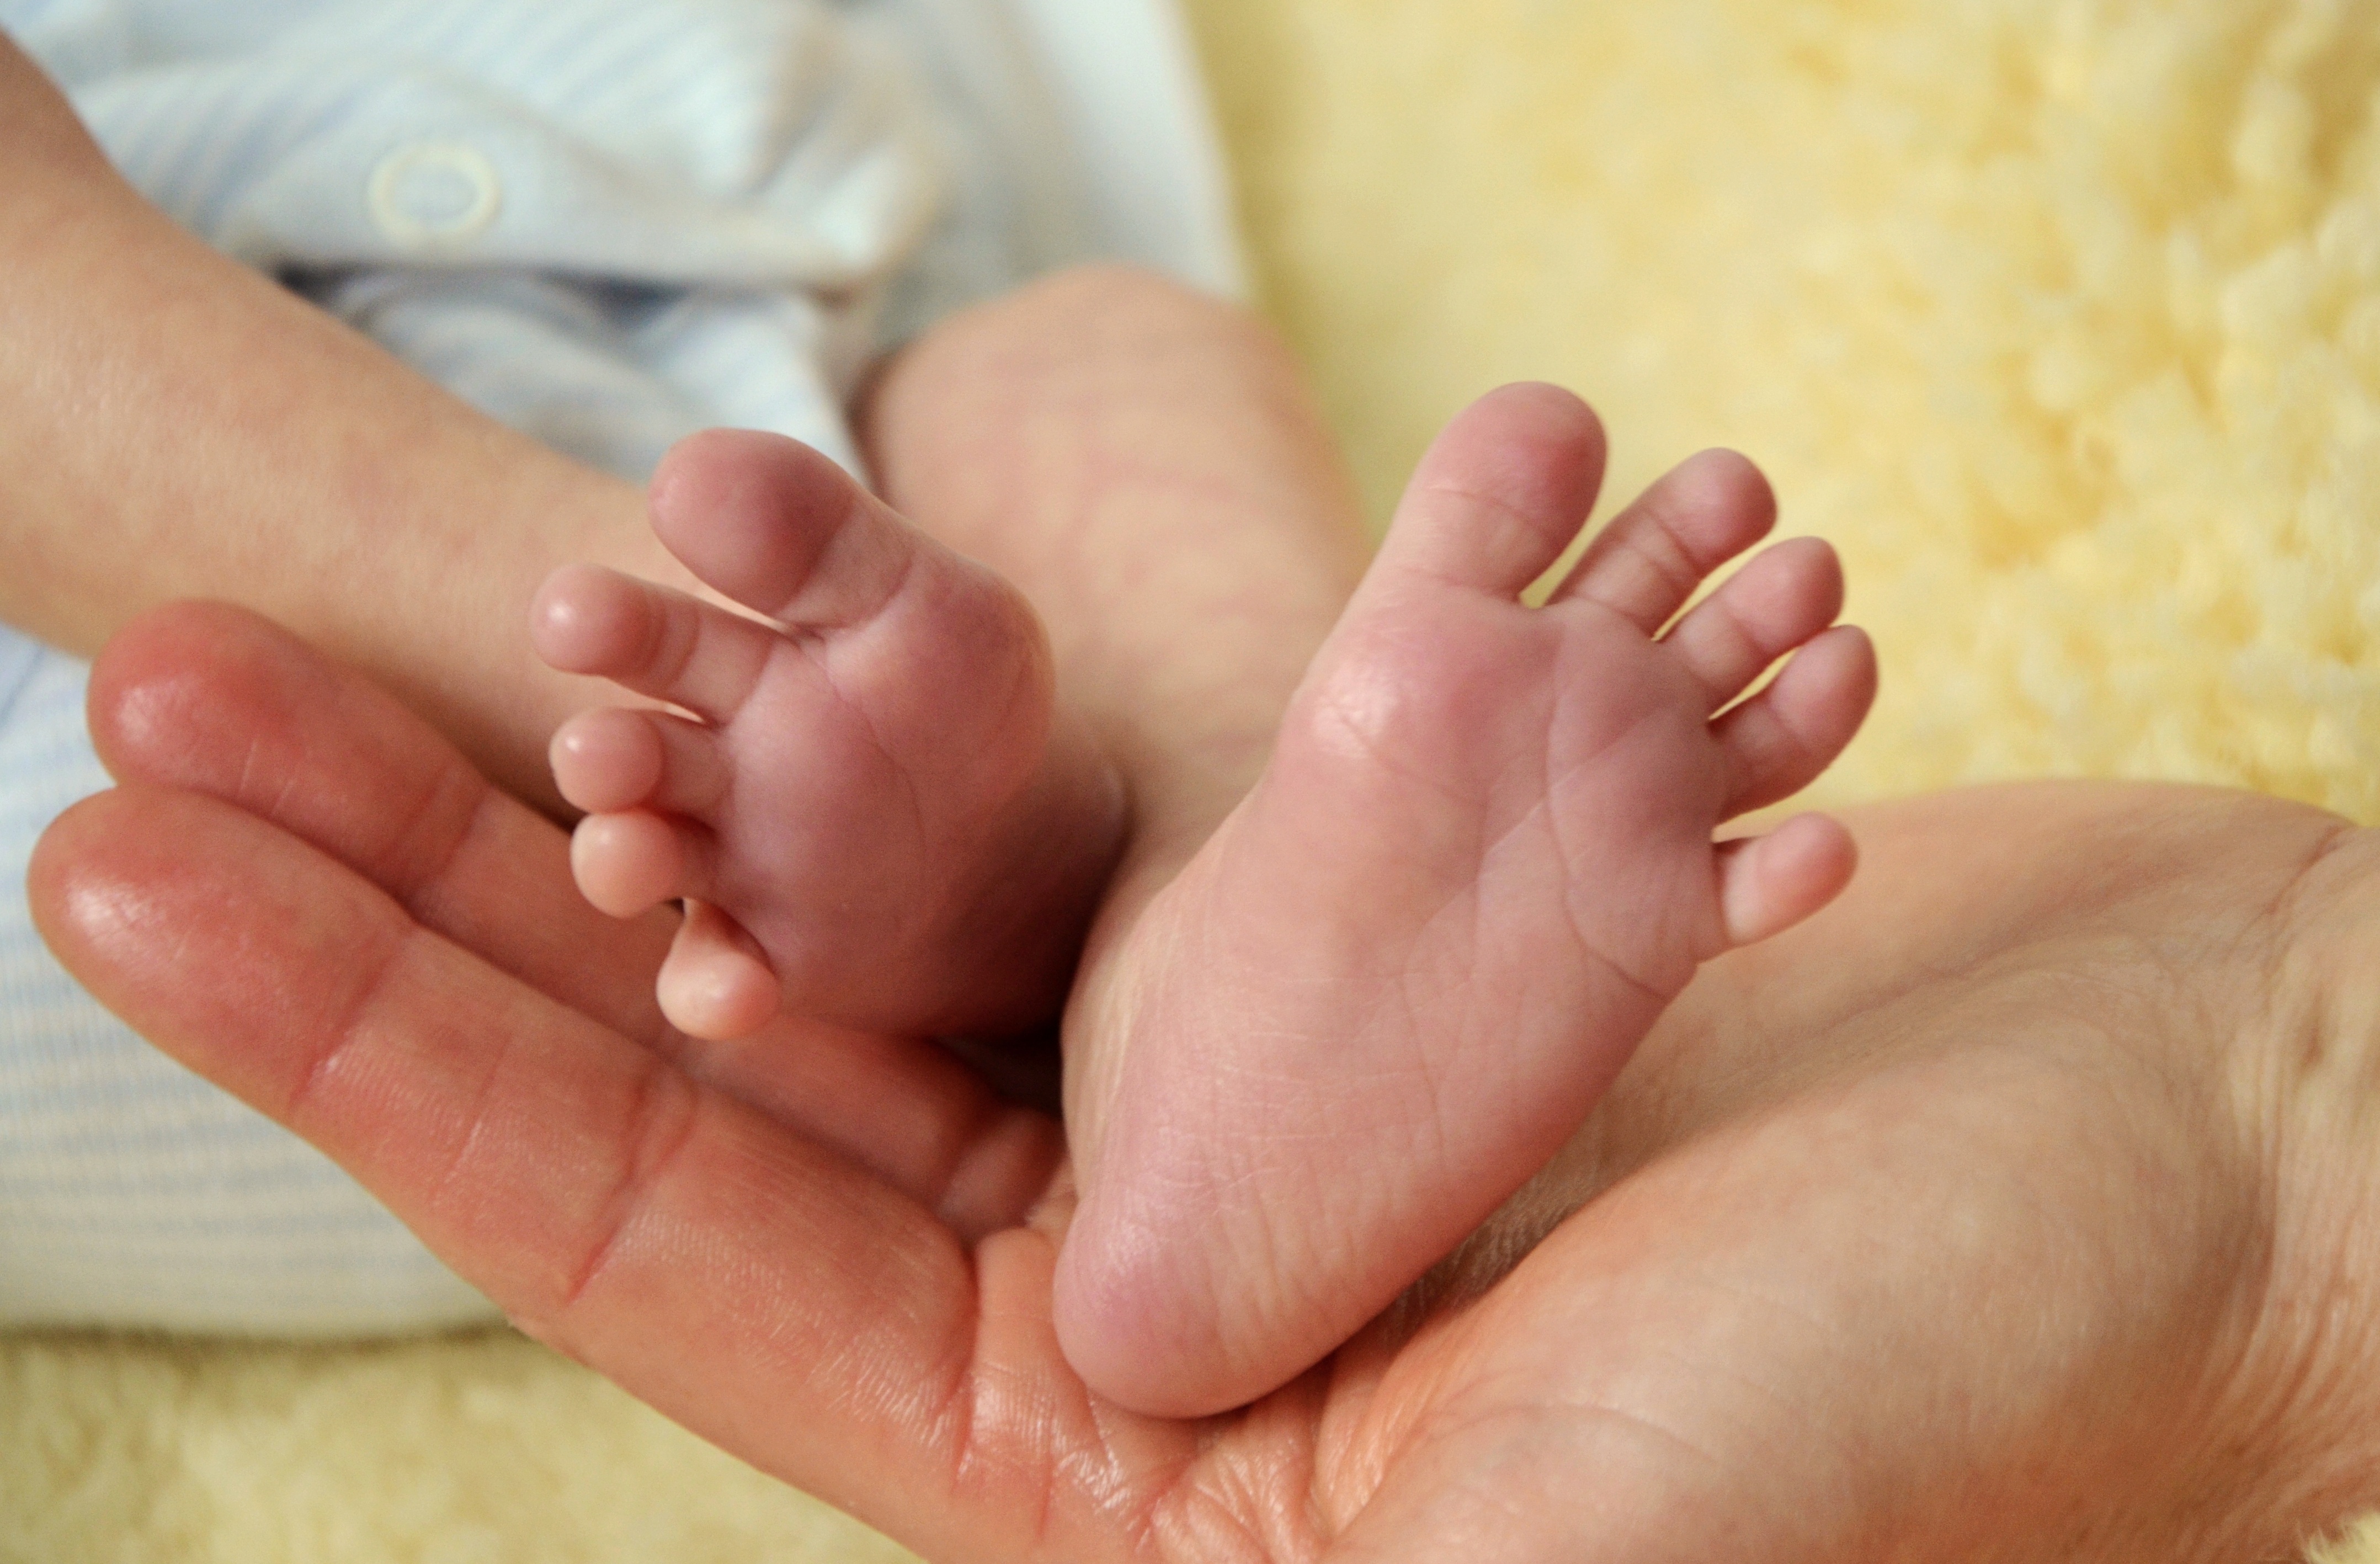
hand, person, feet, cute, leg, finger, foot, small, child, human, nail, baby, mouth, close up, human body, infant, newborn, skin, toe, emotion, born, live new, sense